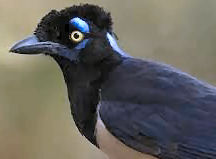
Species: PLUSH CRESTED JAY
Scientific name: CYANOCORAX CHRYSOPS
ImageNet parent category: jay